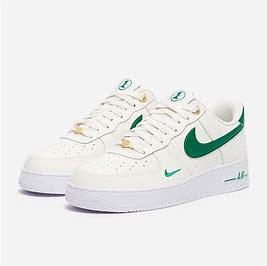
Brand: Nike
Model: Air Force 1 07